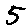
Label: 5